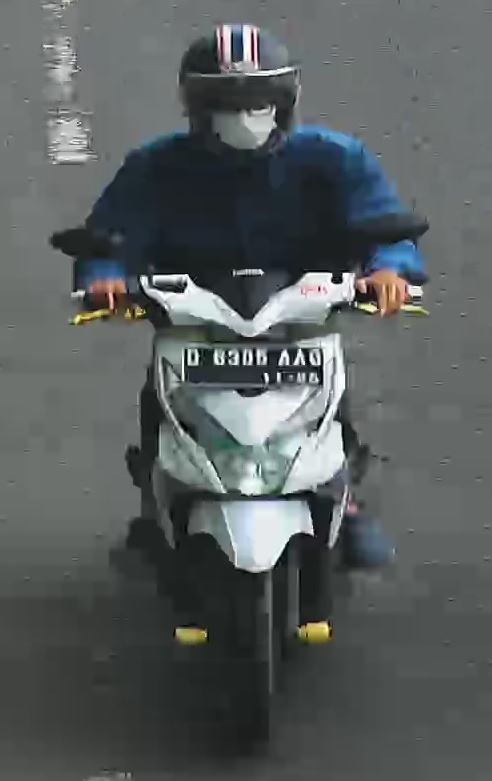
person-with-helmet: 1
person-without-helmet: 0